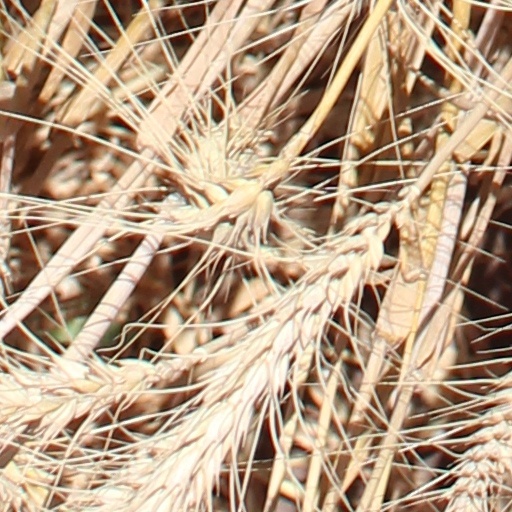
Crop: wheat